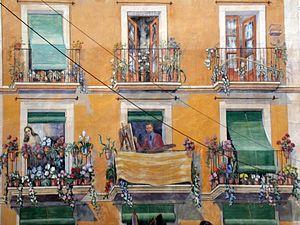
Tarragone est une ville et une municipalité du sud de la Catalogne, en Espagne, capitale de la province de Tarragone et de la région du Tarragonès.